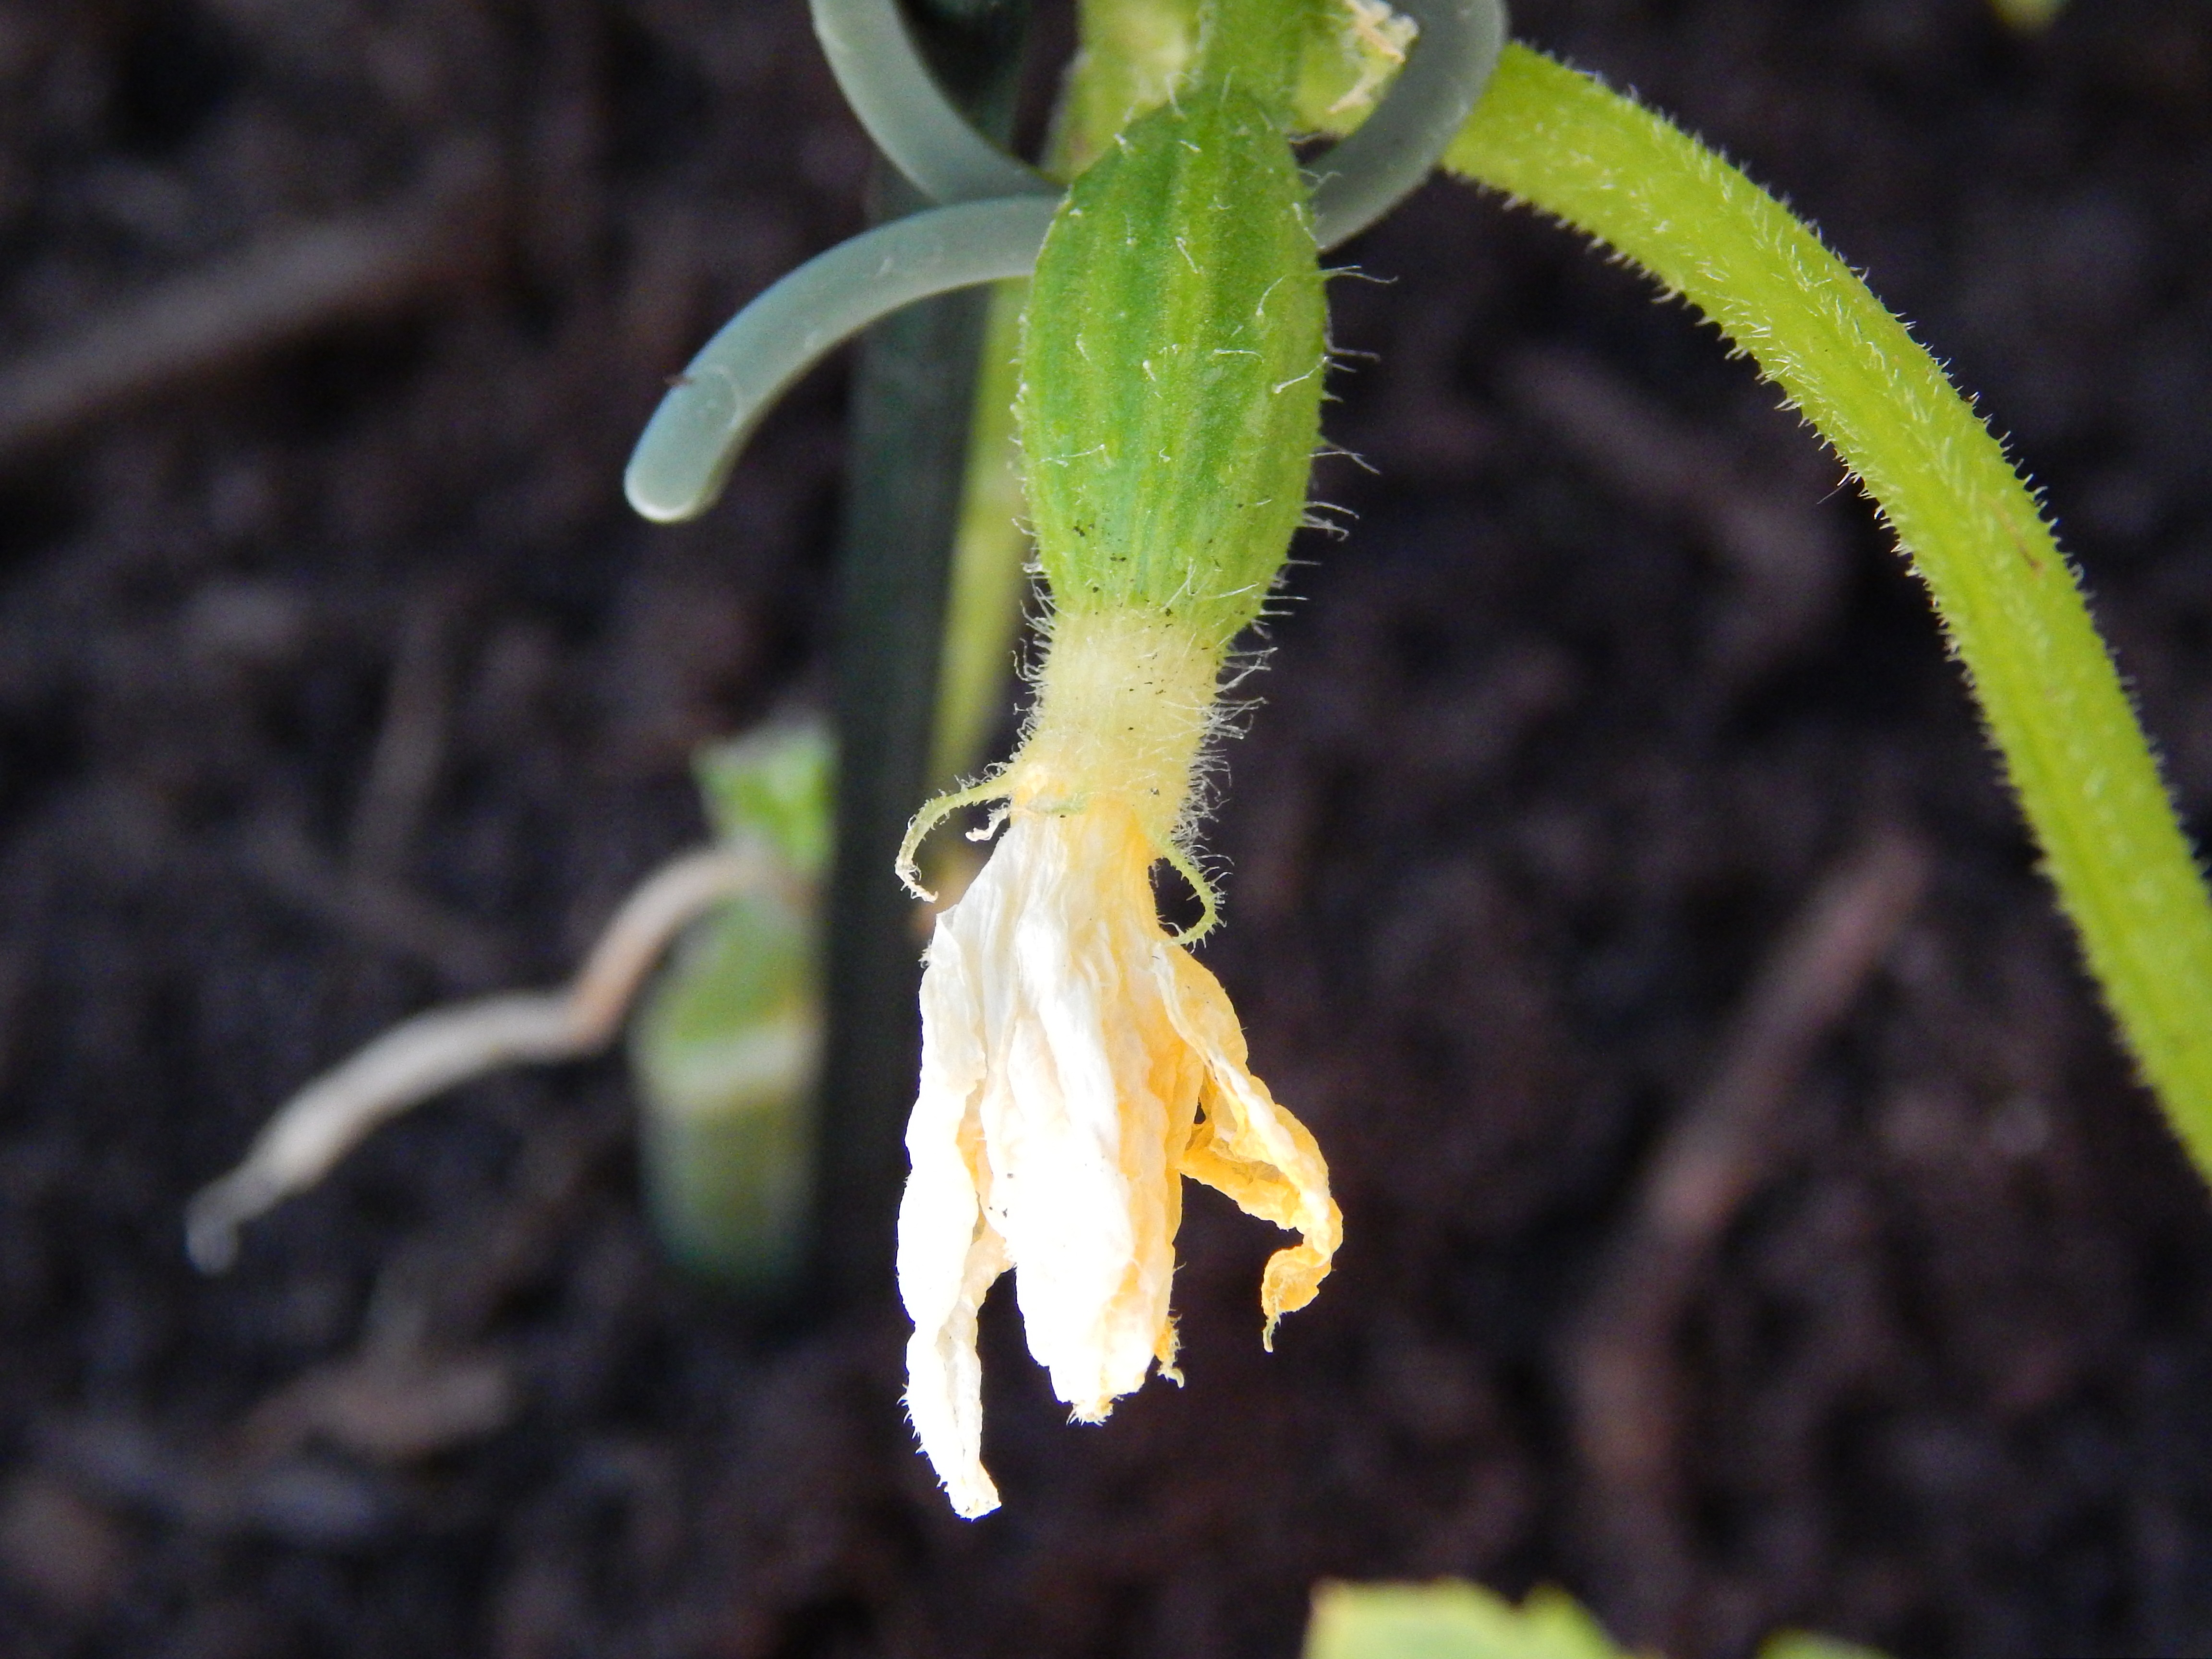
plant, leaf, flower, green, macro, botany, yellow, healthy, eat, flora, wildflower, close up, cucumber, vegetarian, bless you, macro photography, flowering plant, gherkins, mini cucumber, plant stem, land plant